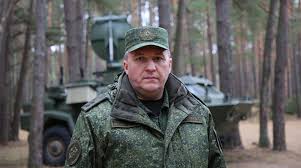
Label: Iskander